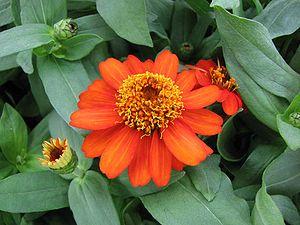
Hanakotoba est la forme japonaise du langage des fleurs qui permet d'exprimer symboliquement les émotions.